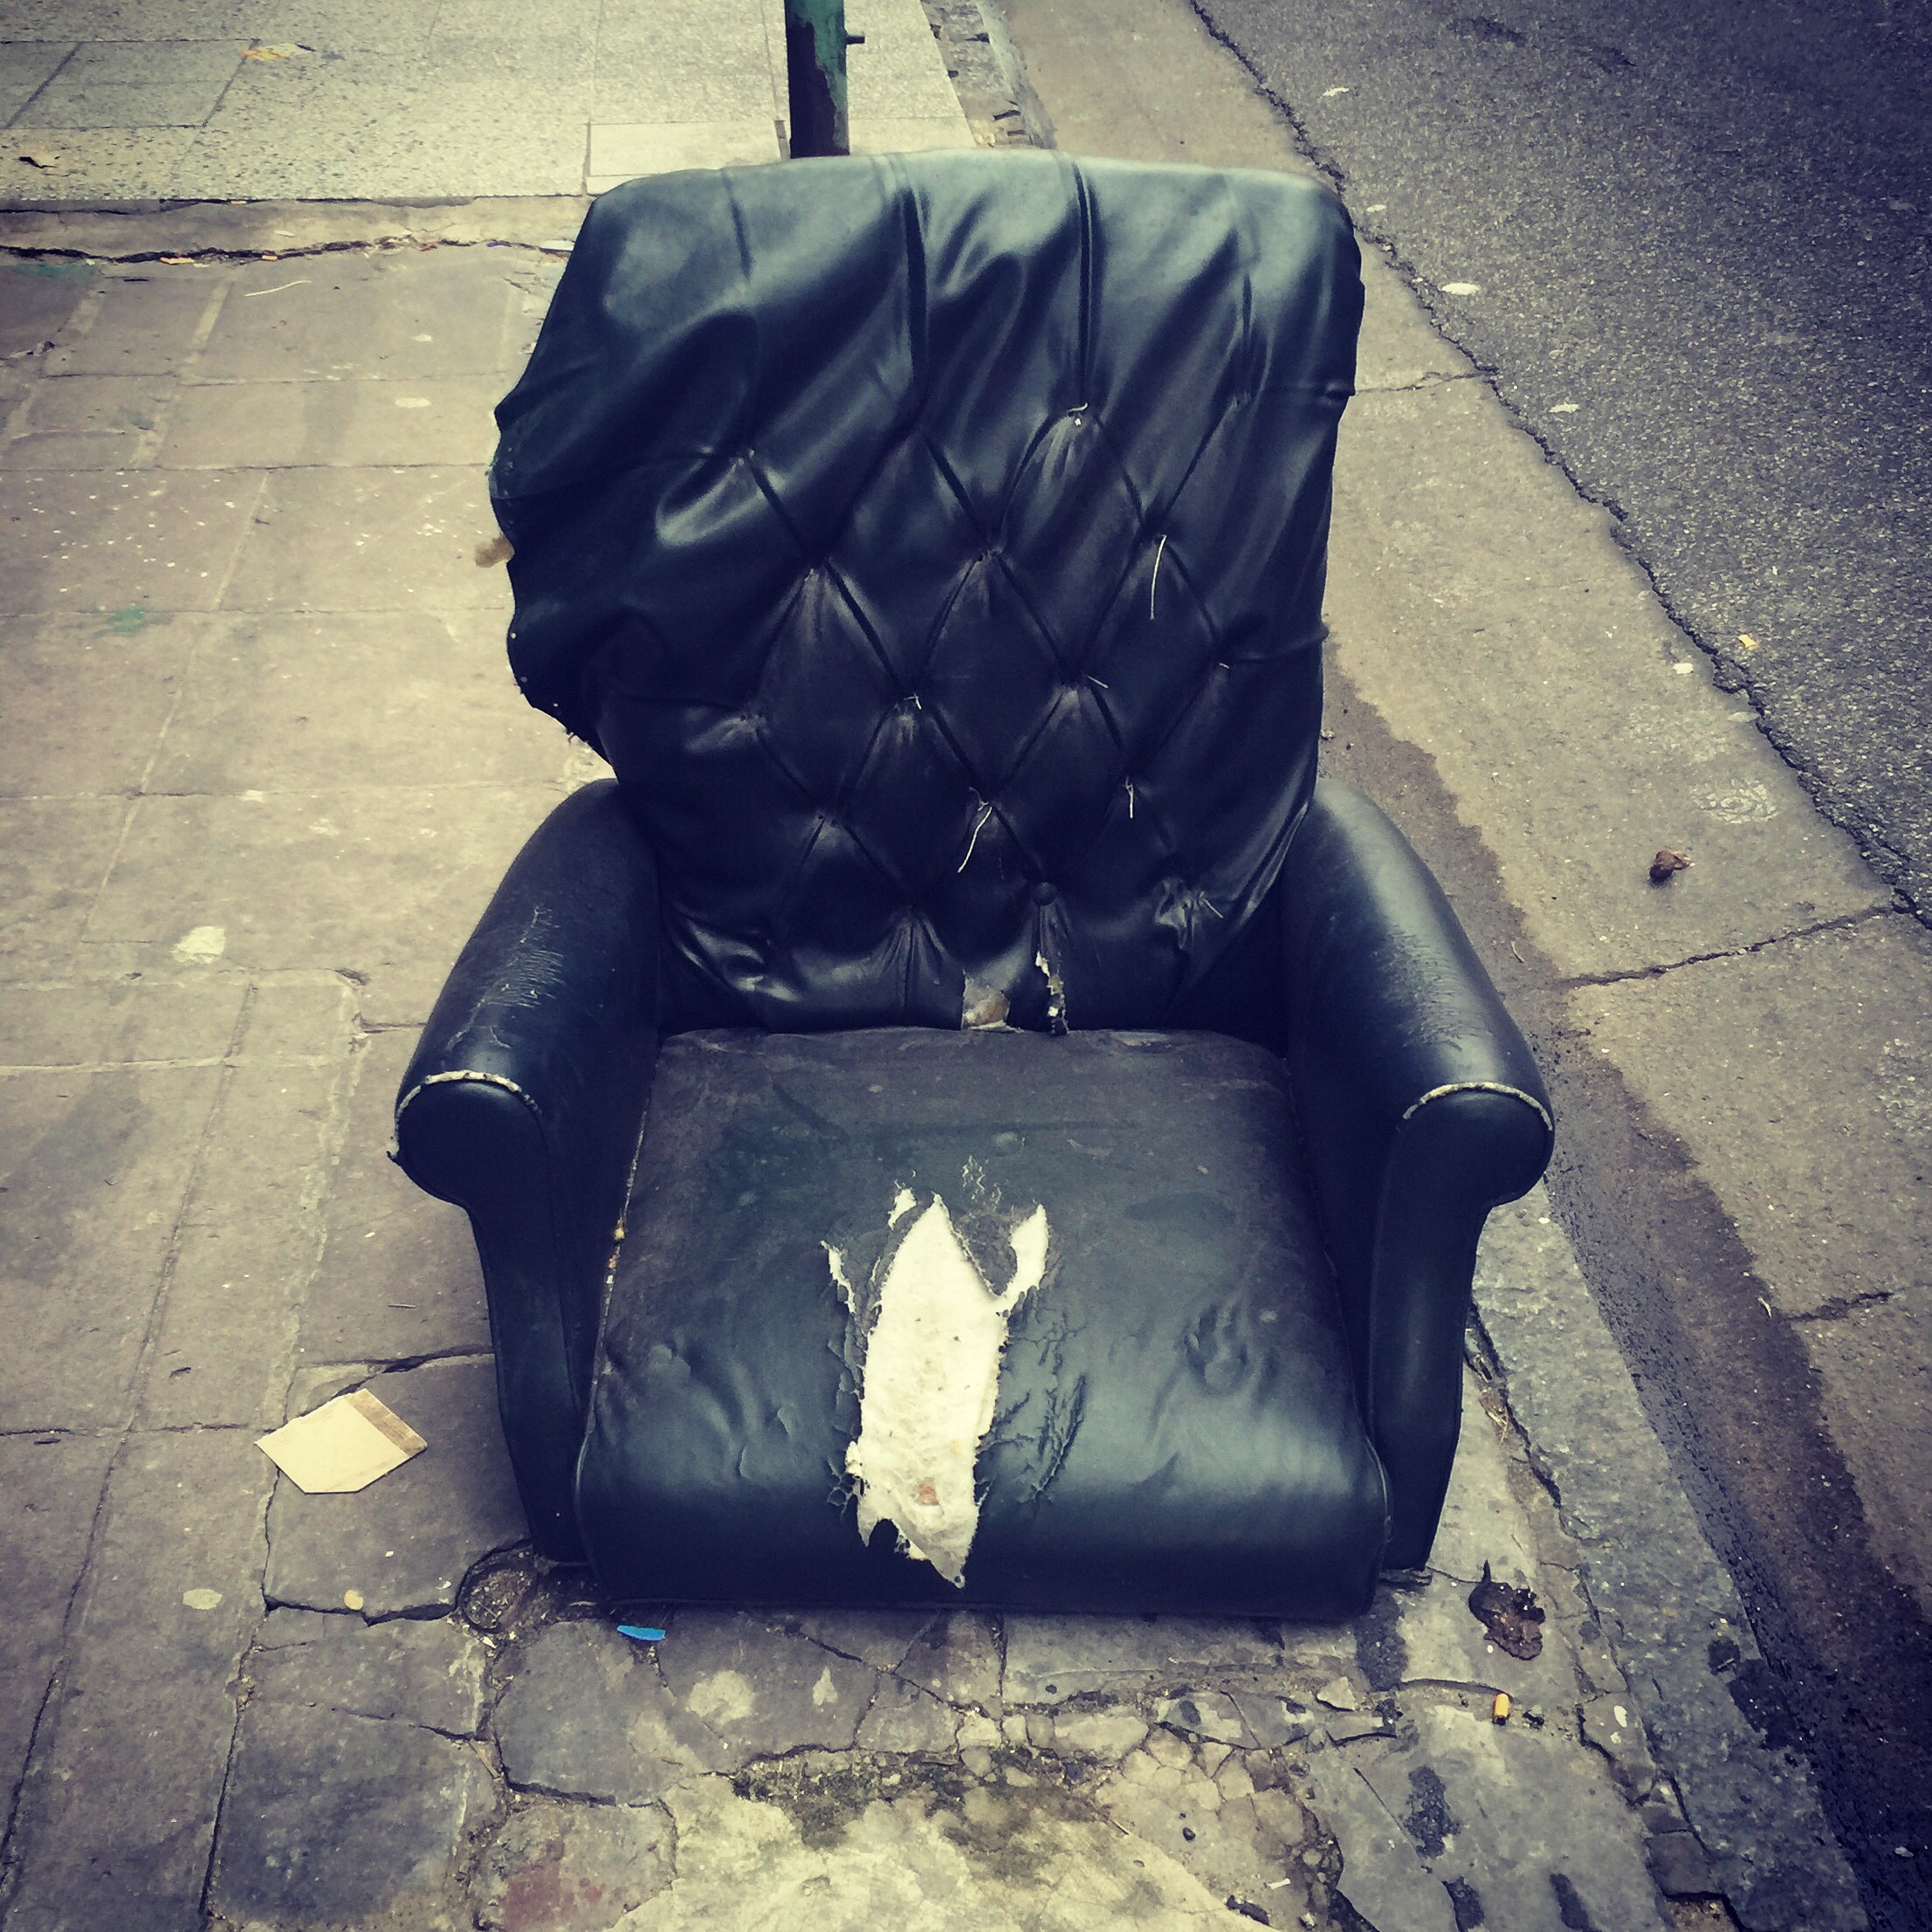
iphone, white, chair, color, sitting, blue, black, furniture, instagram, argentina, image, shape, iphoneography, project365, squareformat, rodrigoparedes, buenosaires, ar, 160378, 160378com, www160378com, iphone6plus, 193, human positions